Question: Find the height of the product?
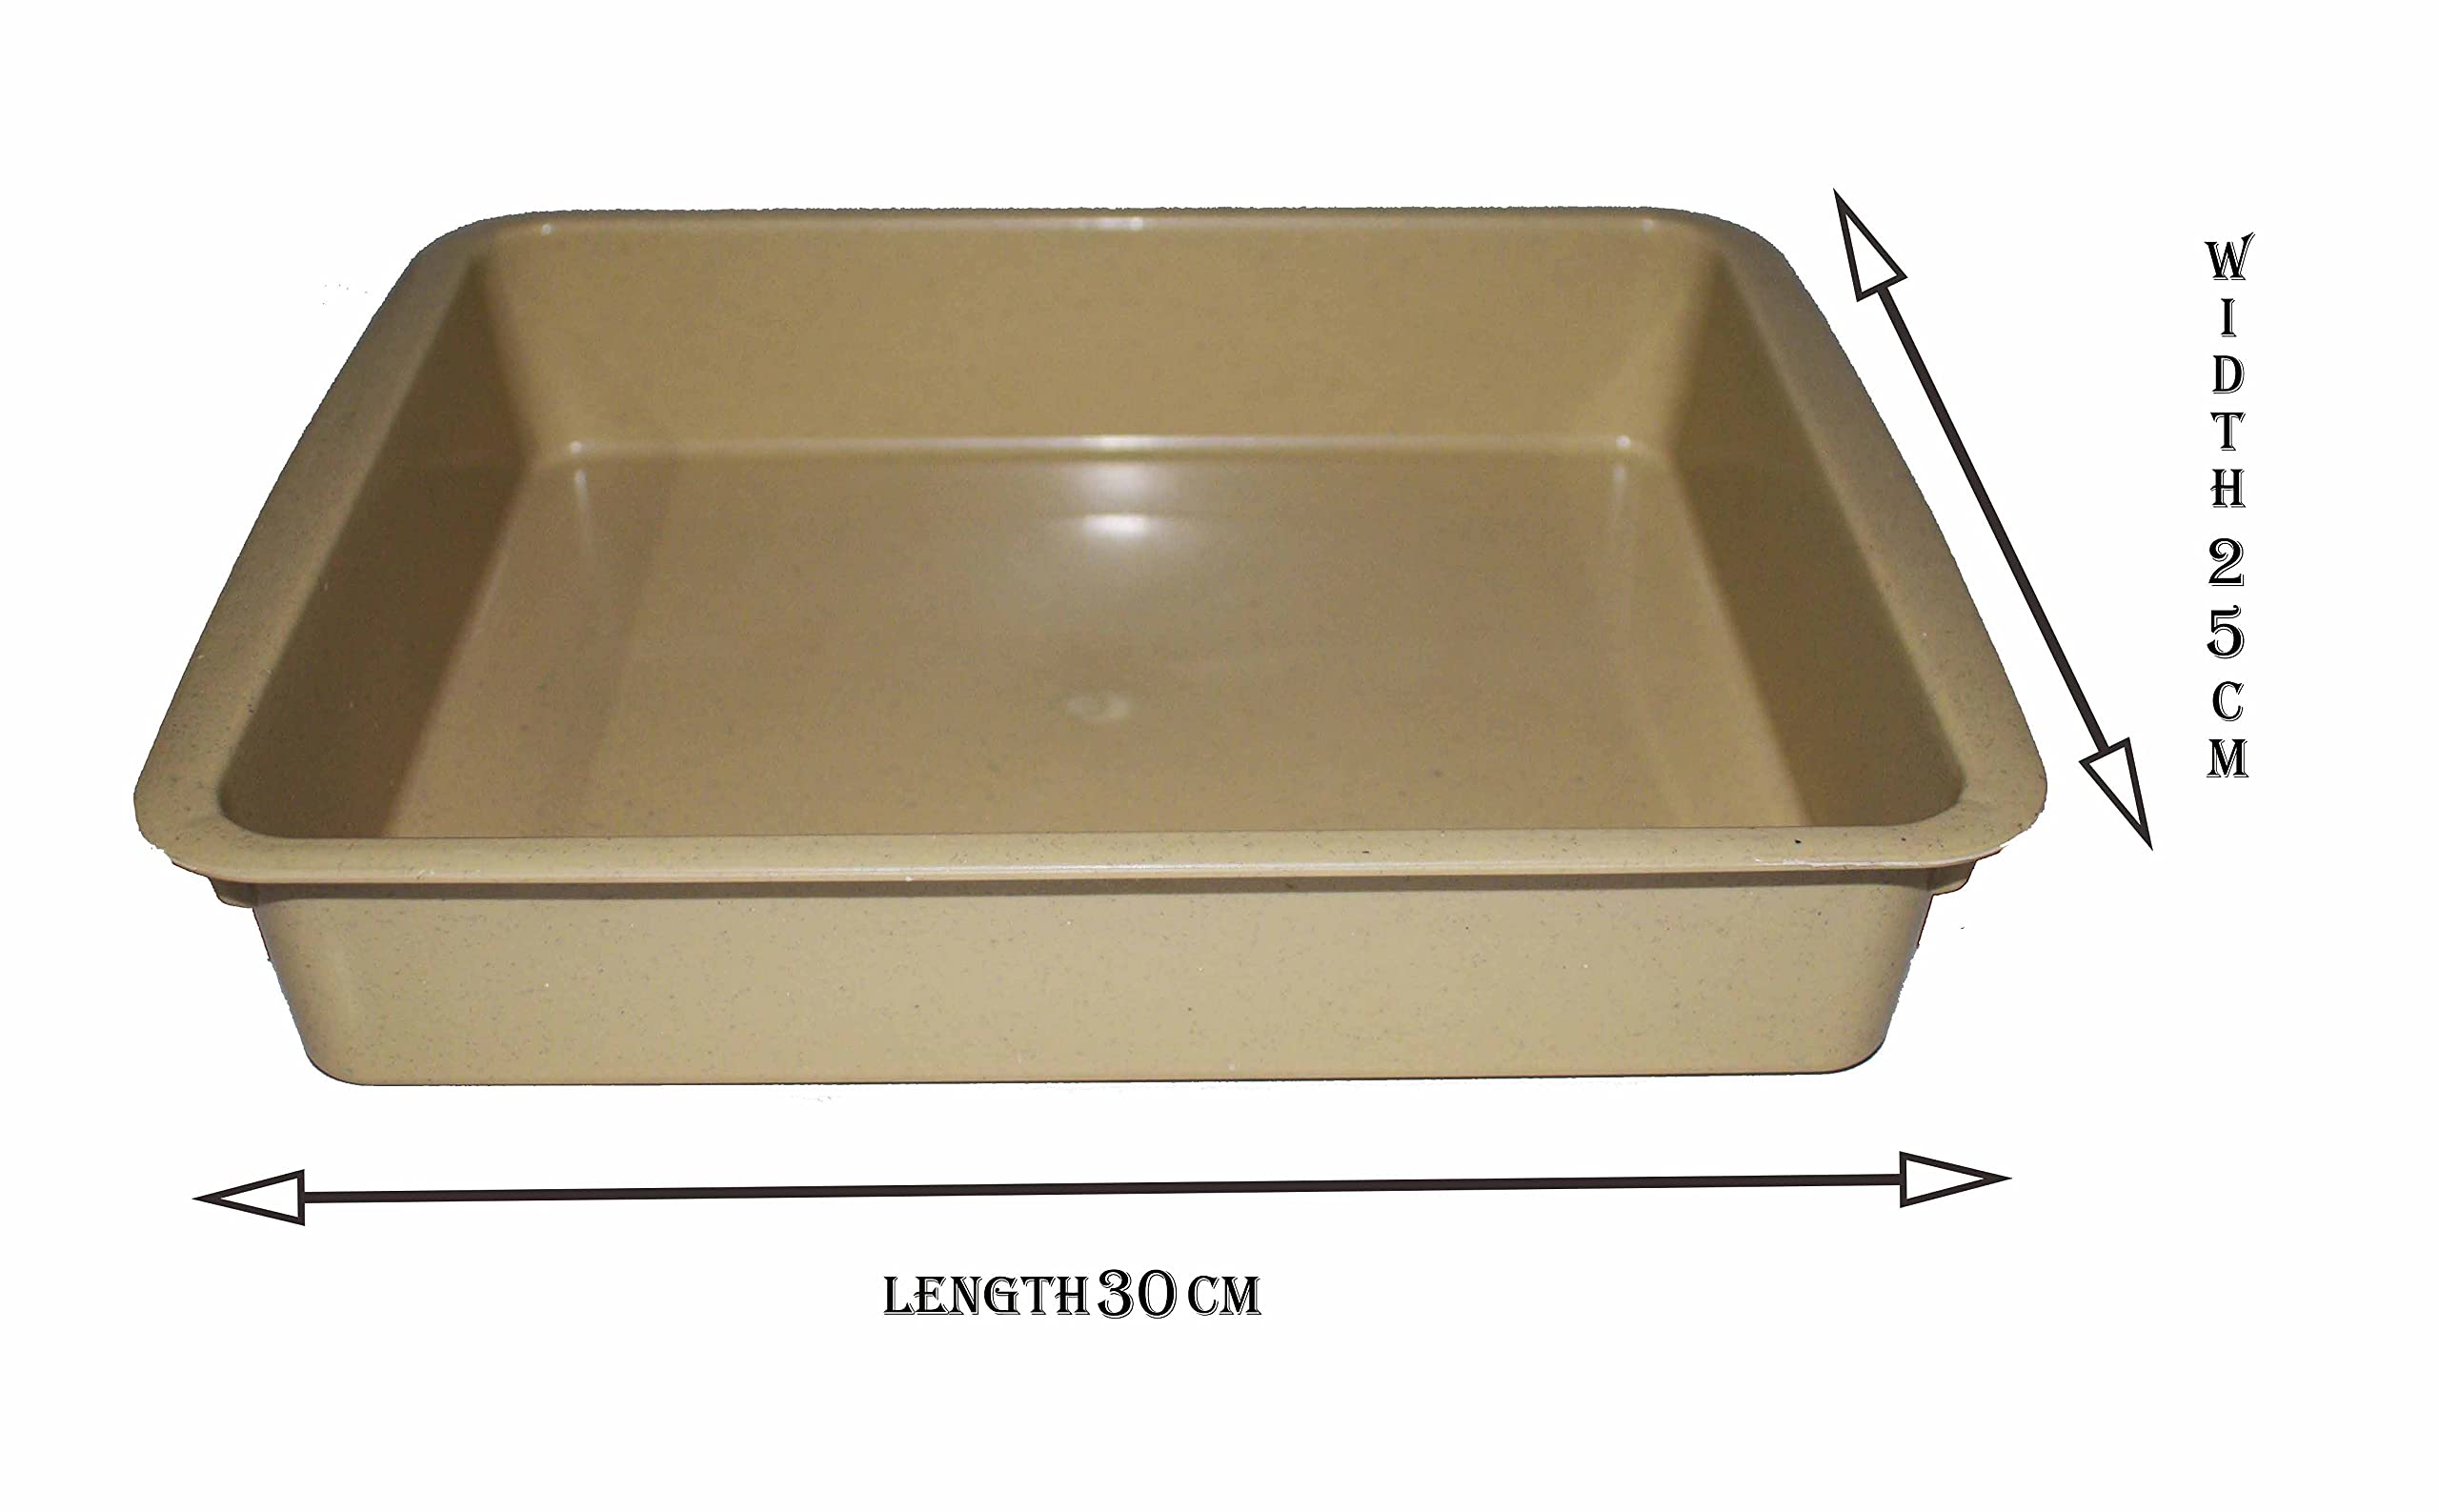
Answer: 25.0 centimetre